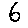
Label: 6